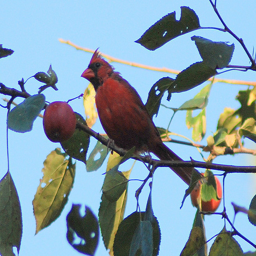
A bird sits on a branch next to some fruit
A cardinal perches on a branch of an apple tree.
a red bird sitting on a branch of an apple tree
A cardinal on the branch of an apple tree.
A bird sitting on a branch with a clear sky behind it.